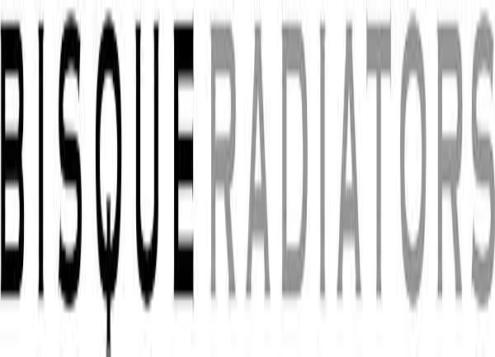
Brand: bisque
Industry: Necessities